Delikipos

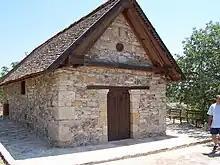
Church of the Transfiguration

There are two versions are available with regards to the naming of the village. The first version, as the Great Cyprus Encyclopaedia preserves, links the naming of the village with the name of the first owner of the area who was named Delis. More specifically, the name of the village derives from the phrase “the garden (kipos) of Delis”. Another version supports that the village’s name is a compound word formed by the Italian word “bella” which means beautiful and the Greek word “kipos” which means garden, concluding that the meaning of the compound name is “beautiful garden”. According to the Great Cyprus Encyclopaedia, this version is the most correct one because the village existed prior to the Ottoman occupation (1570–71).